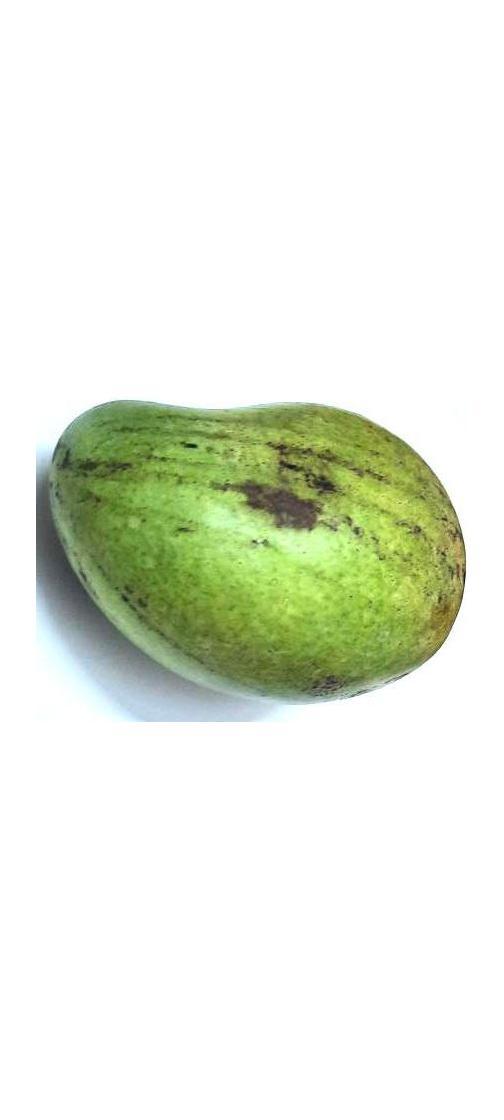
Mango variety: Rupali